Preah Sihanouk province

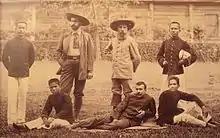

Under French rule Vietnam, Laos, and Cambodia became a single administrative and economic unit. The coastal region "Circonscription Résidentielle" with Kampot as its capital contained the arrondissements of Kampot, Kompong Som, Trang, and Kong-Pisey. The establishment of another international trading center near the existing city of Saigon was not considered necessary. Focus remained the Mekong, and the idea to establish an alternative route to Chinese and Thai internal markets along an uninterrupted navigable waterway from the Red River to the Mekong Delta.